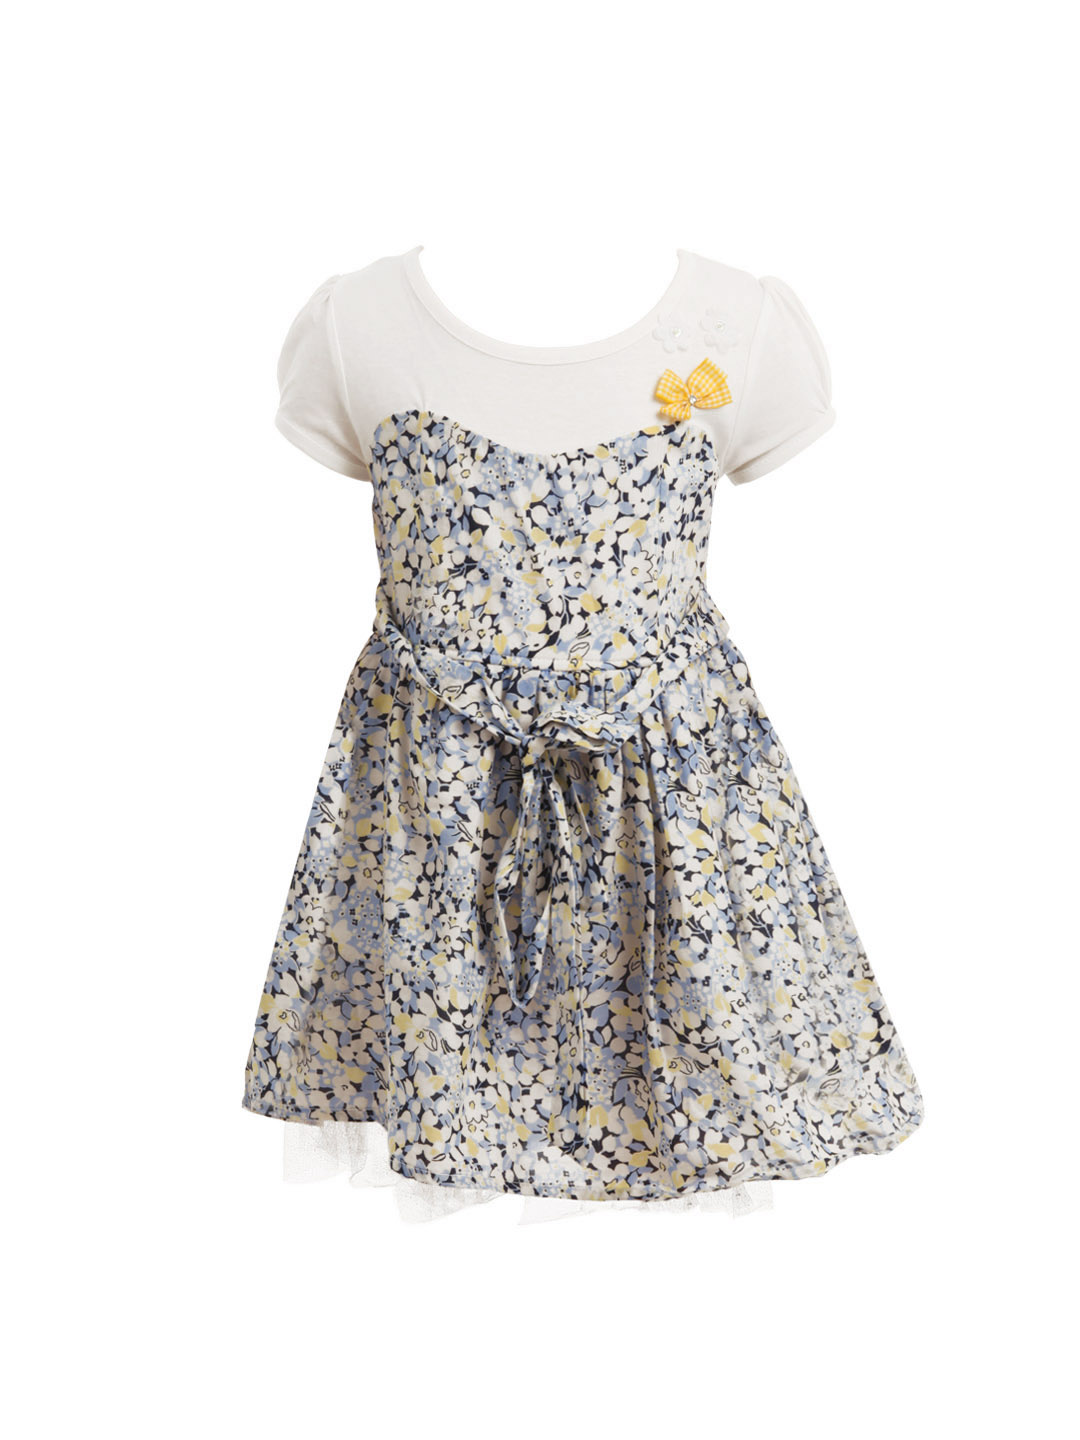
Doodle Girls Blue Printed Dress
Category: Apparel / Dress / Dresses
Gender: Girls
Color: Blue
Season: Summer 2012
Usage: Casual